Quay Park

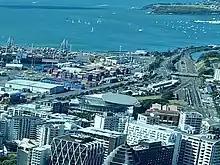
Quay Park seen from the Sky Tower

Quay Park is a junction on the Auckland railway network in New Zealand. It normally links Britomart with Newmarket station for the Western and Southern lines which use a common set of tracks (the Newmarket Line) between Britomart and Newmarket. The Strand station has been closed to suburban train services since the opening of Britomart in 2003 and is now used as the terminus for the Auckland–Wellington Northern Explorer service via the North Island Main Trunk line and for chartered excursions. The junction can be switched in order to use The Strand as a backup for Britomart if required.